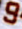
Number: 9